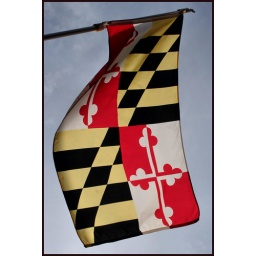
one of many maryland flags flying around state circle in annapolis maryland right across the street from the governor's mansion